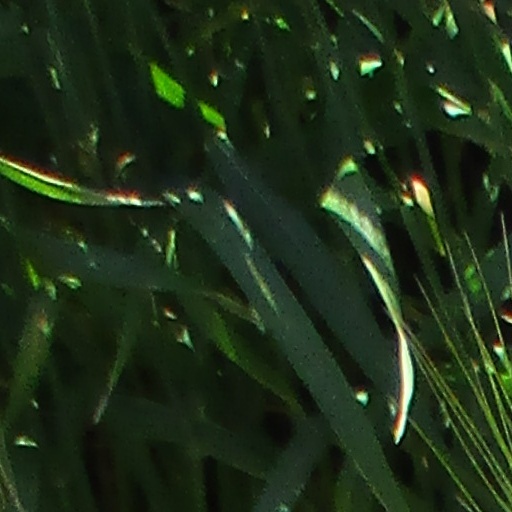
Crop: wheat